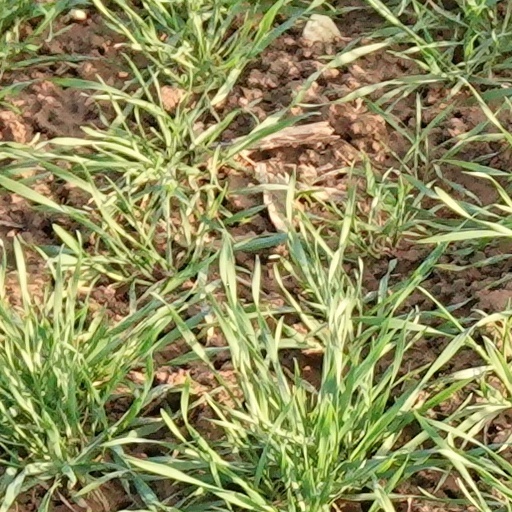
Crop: wheat